The Broomway

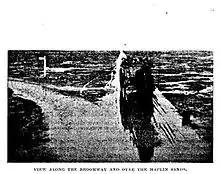
A view along the Broomway during a pre-1922 trip by the Essex Field Club, showing a fingerpost at a "headway" and one of the 400 "brooms" visible to the right of the carriage.

The Broomway leaves the mainland at Wakering Stairs, where there is a causeway over the band of soft mud (known as the Black Grounds or blackgrounds) which separates the mainland from the firmer ground of the Maplin Sands. Once upon the Maplin Sands, the Broomway heads approximately 60 degrees (magnetic) toward a navigation beacon known as "the Maypole". This beacon marks the entrance to Havengore Creek. Beyond this point, travellers once had to also wade across the mouths of New England Creek and then Shelford Creek, until both were dammed in the 1920s. From the Maypole, the road takes a more northerly route of approximately 50 degrees (magnetic) to the causeway leading to Asplins Head, the first of the surviving highways onto Foulness Island. From Wakering Stairs to Asplins Head is a walk of about one hour.